Dushman (1990 film)

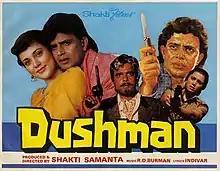
Theatrical release poster

Dushman (English: Enemy) is a 1990 Hindi film starring Mithun Chakraborty and Mandakini as the lead protagonists. The film is directed and produced by Shakti Samanta based on the story of Shaktipada Rajguru. The film was commercially unsuccessful, yet, its Bengali version Andho Bichar became highly commercially successful.